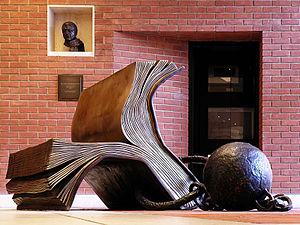
Bill Woodrow est un sculpteur britannique né le 1ᵉʳ novembre 1948 près de Henley-on-Thames, Oxfordshire. Il vit et travaille à Londres.